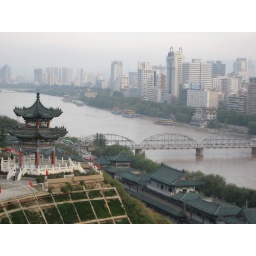
Bridge over yellow river